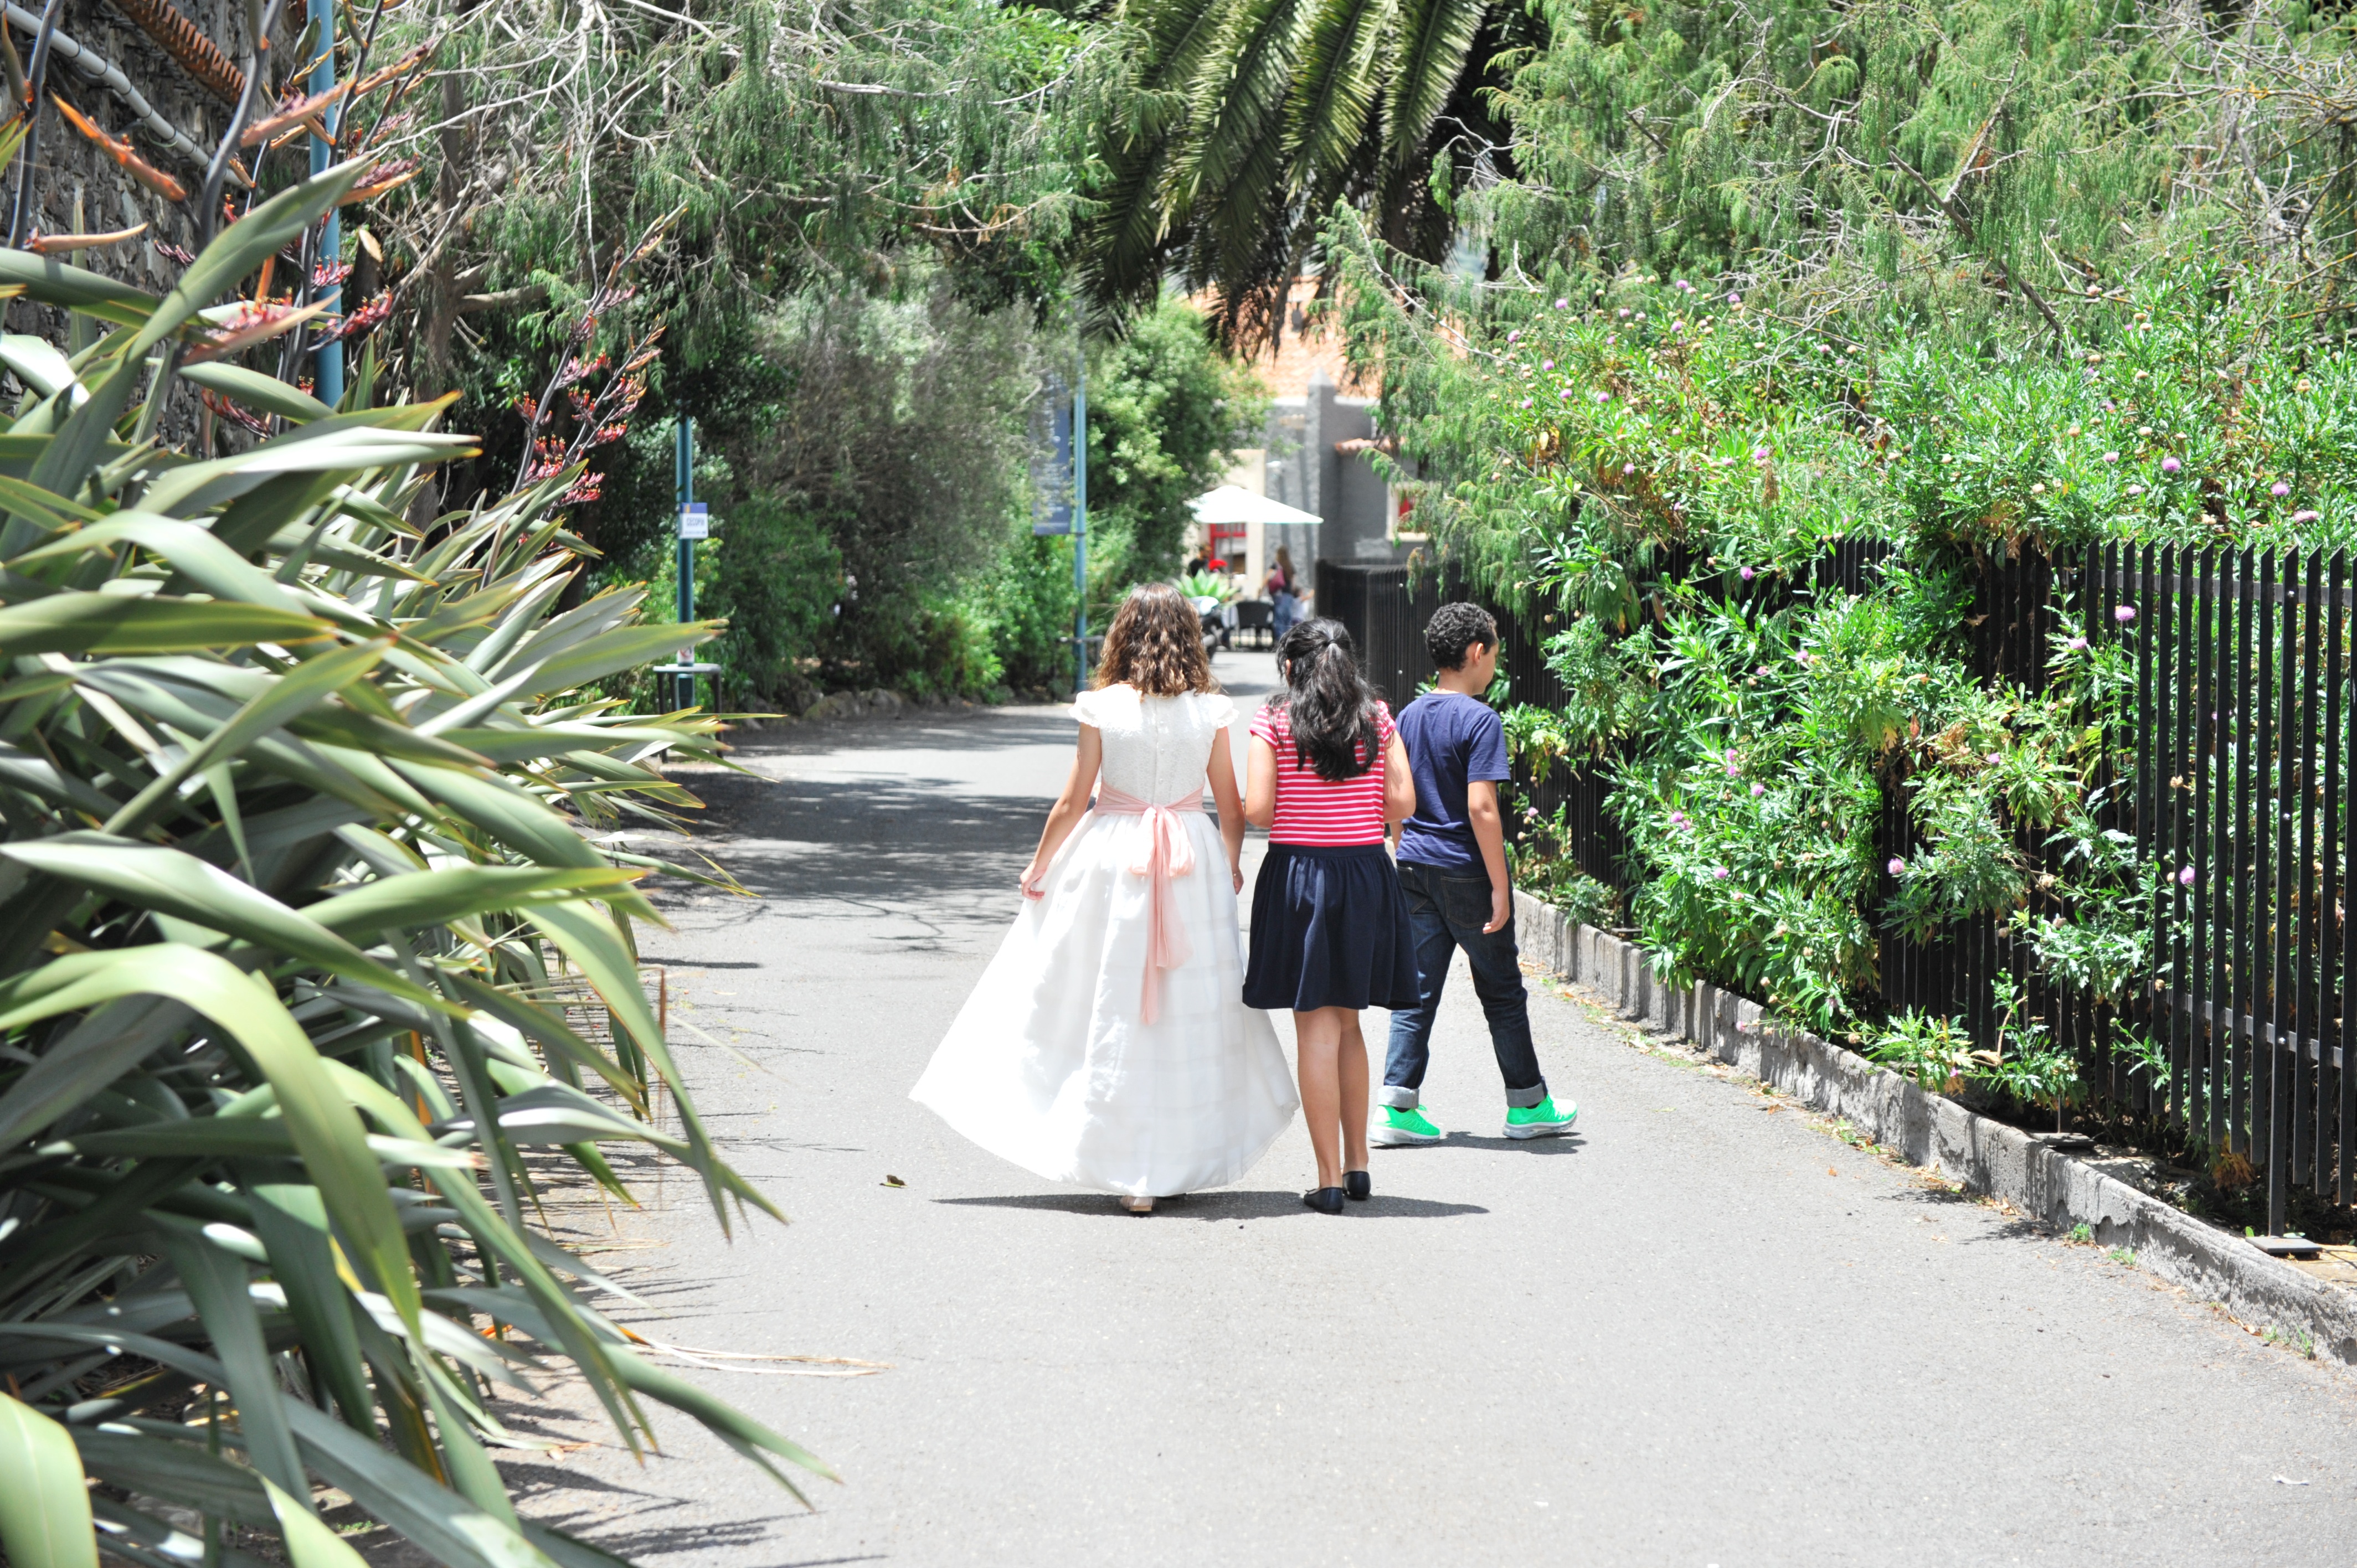
tree, people, flower, walkway, spring, botany, garden, ceremony, arecales